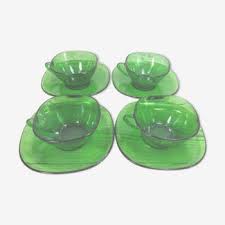
Label: glass